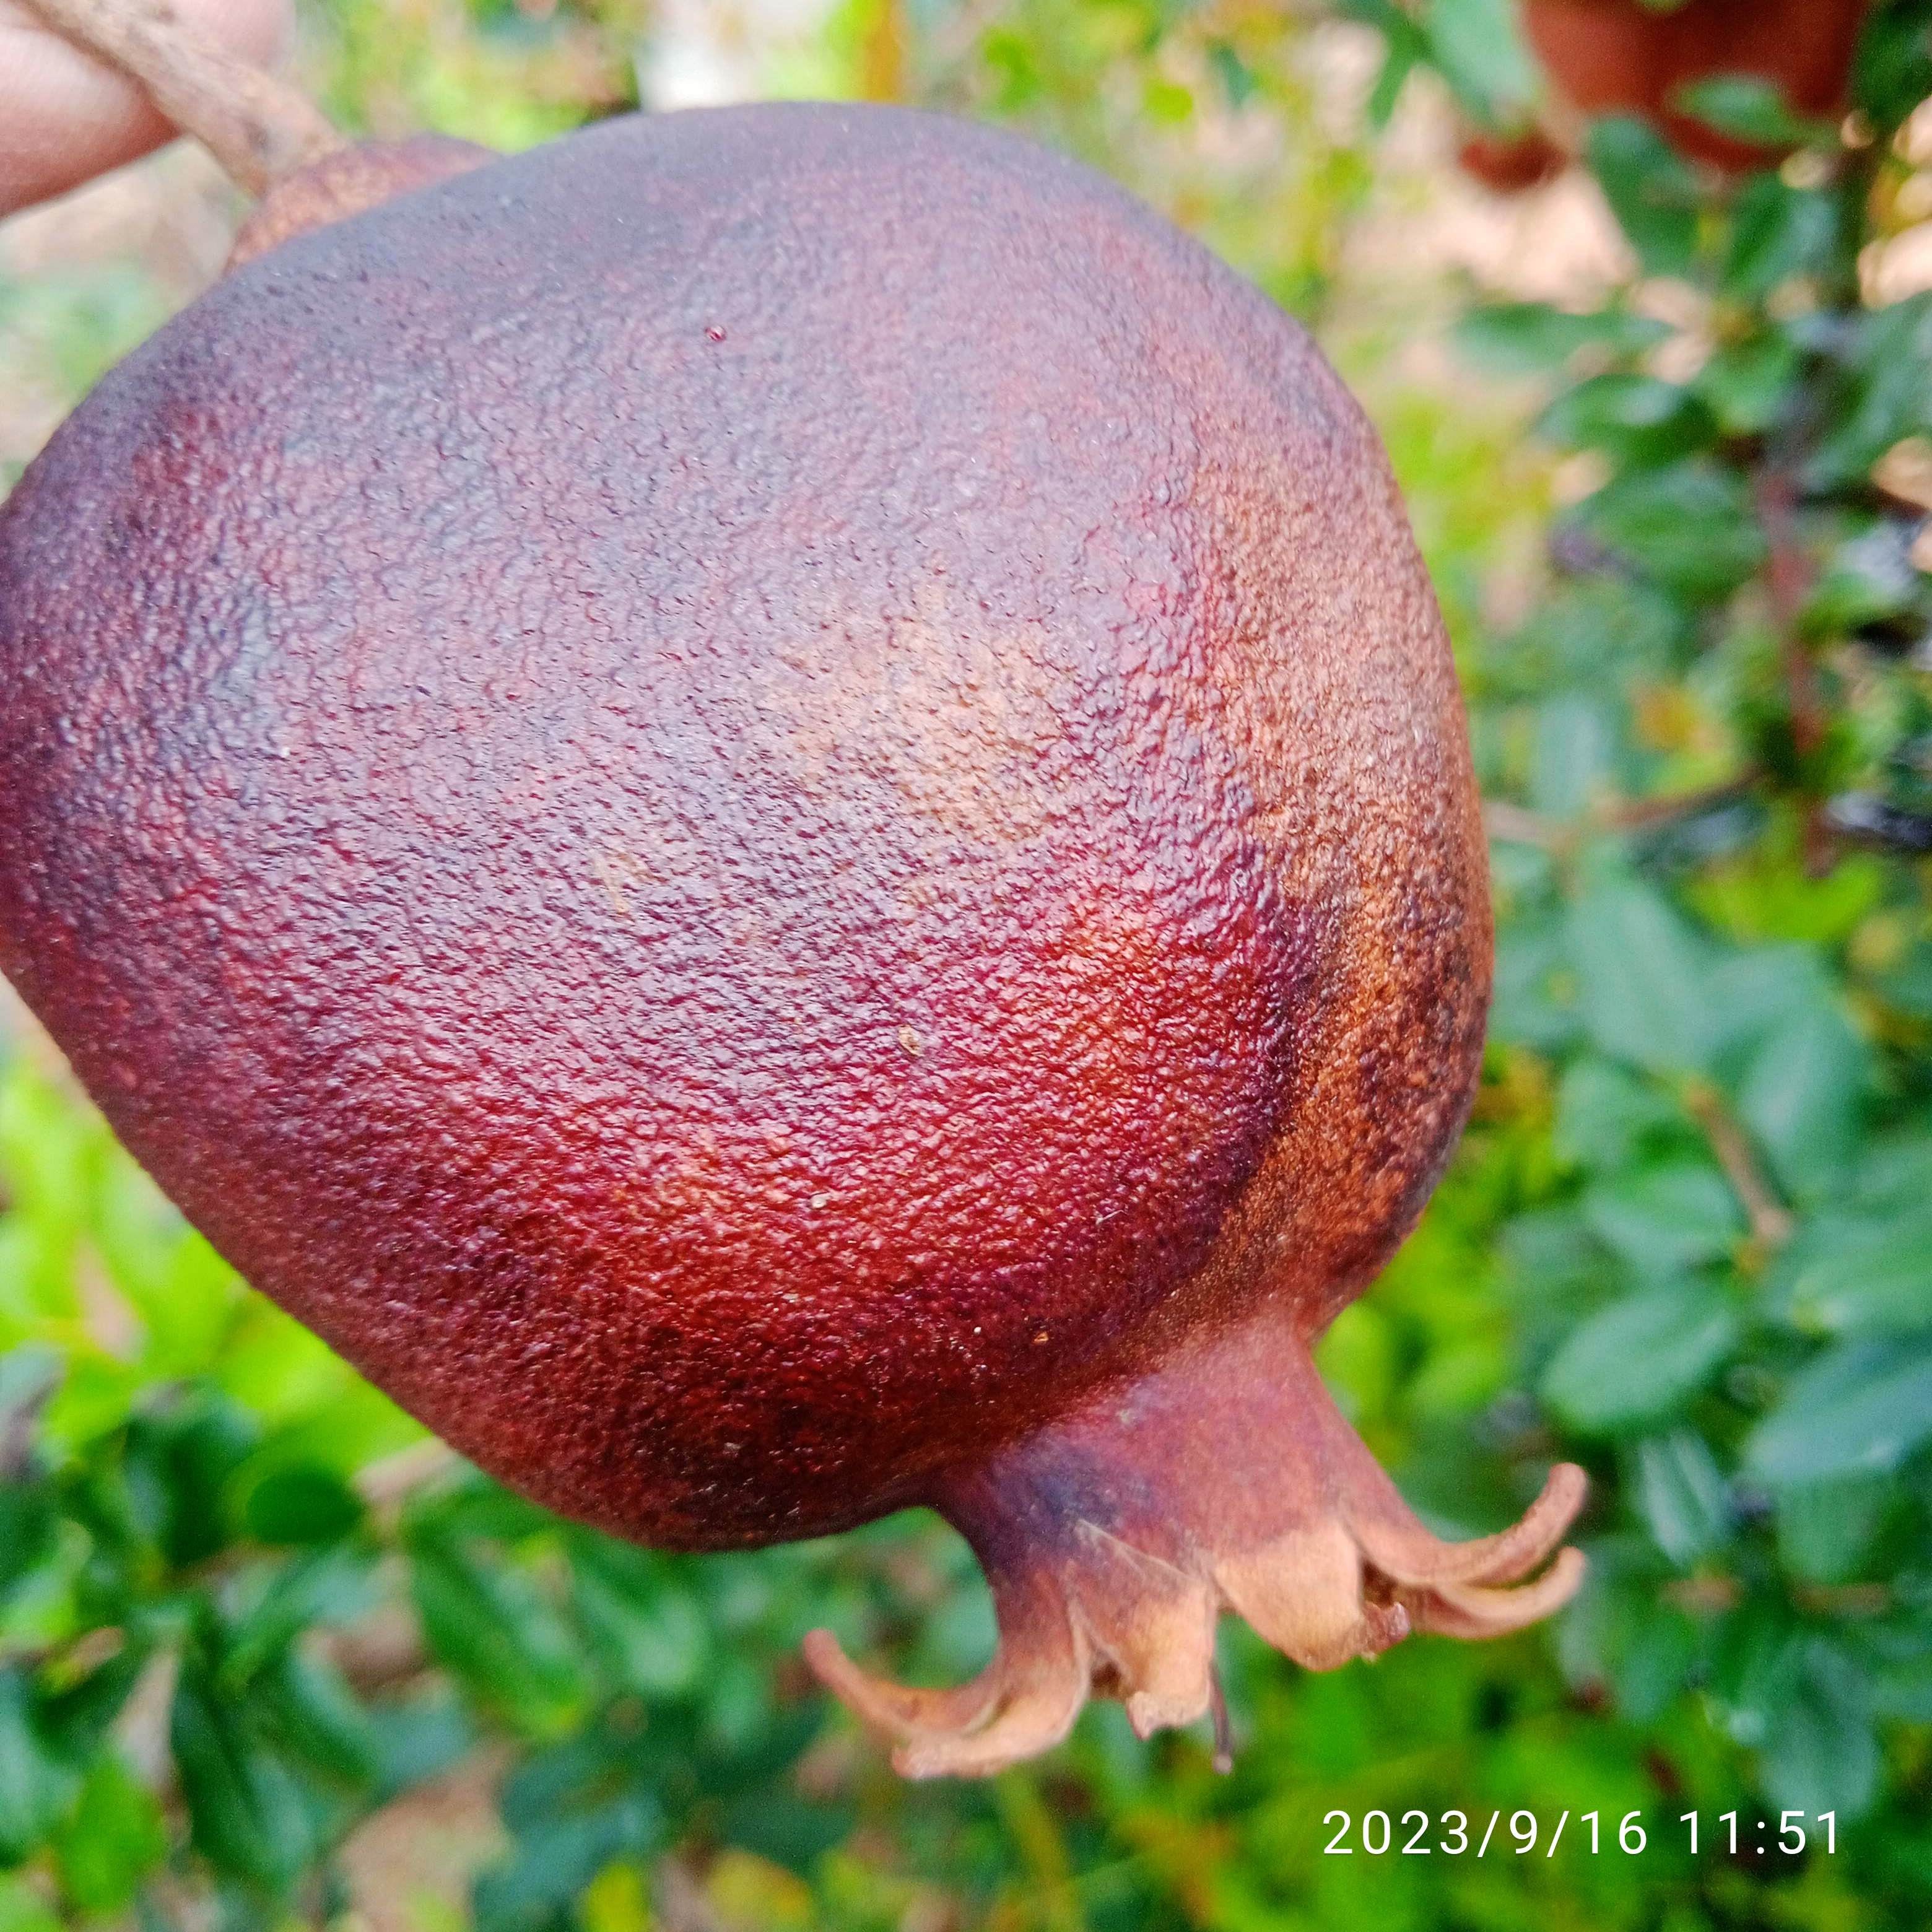
Label: Alternaria